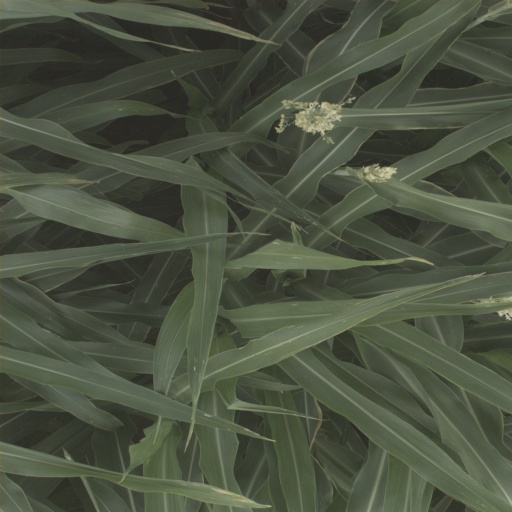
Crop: sorghum